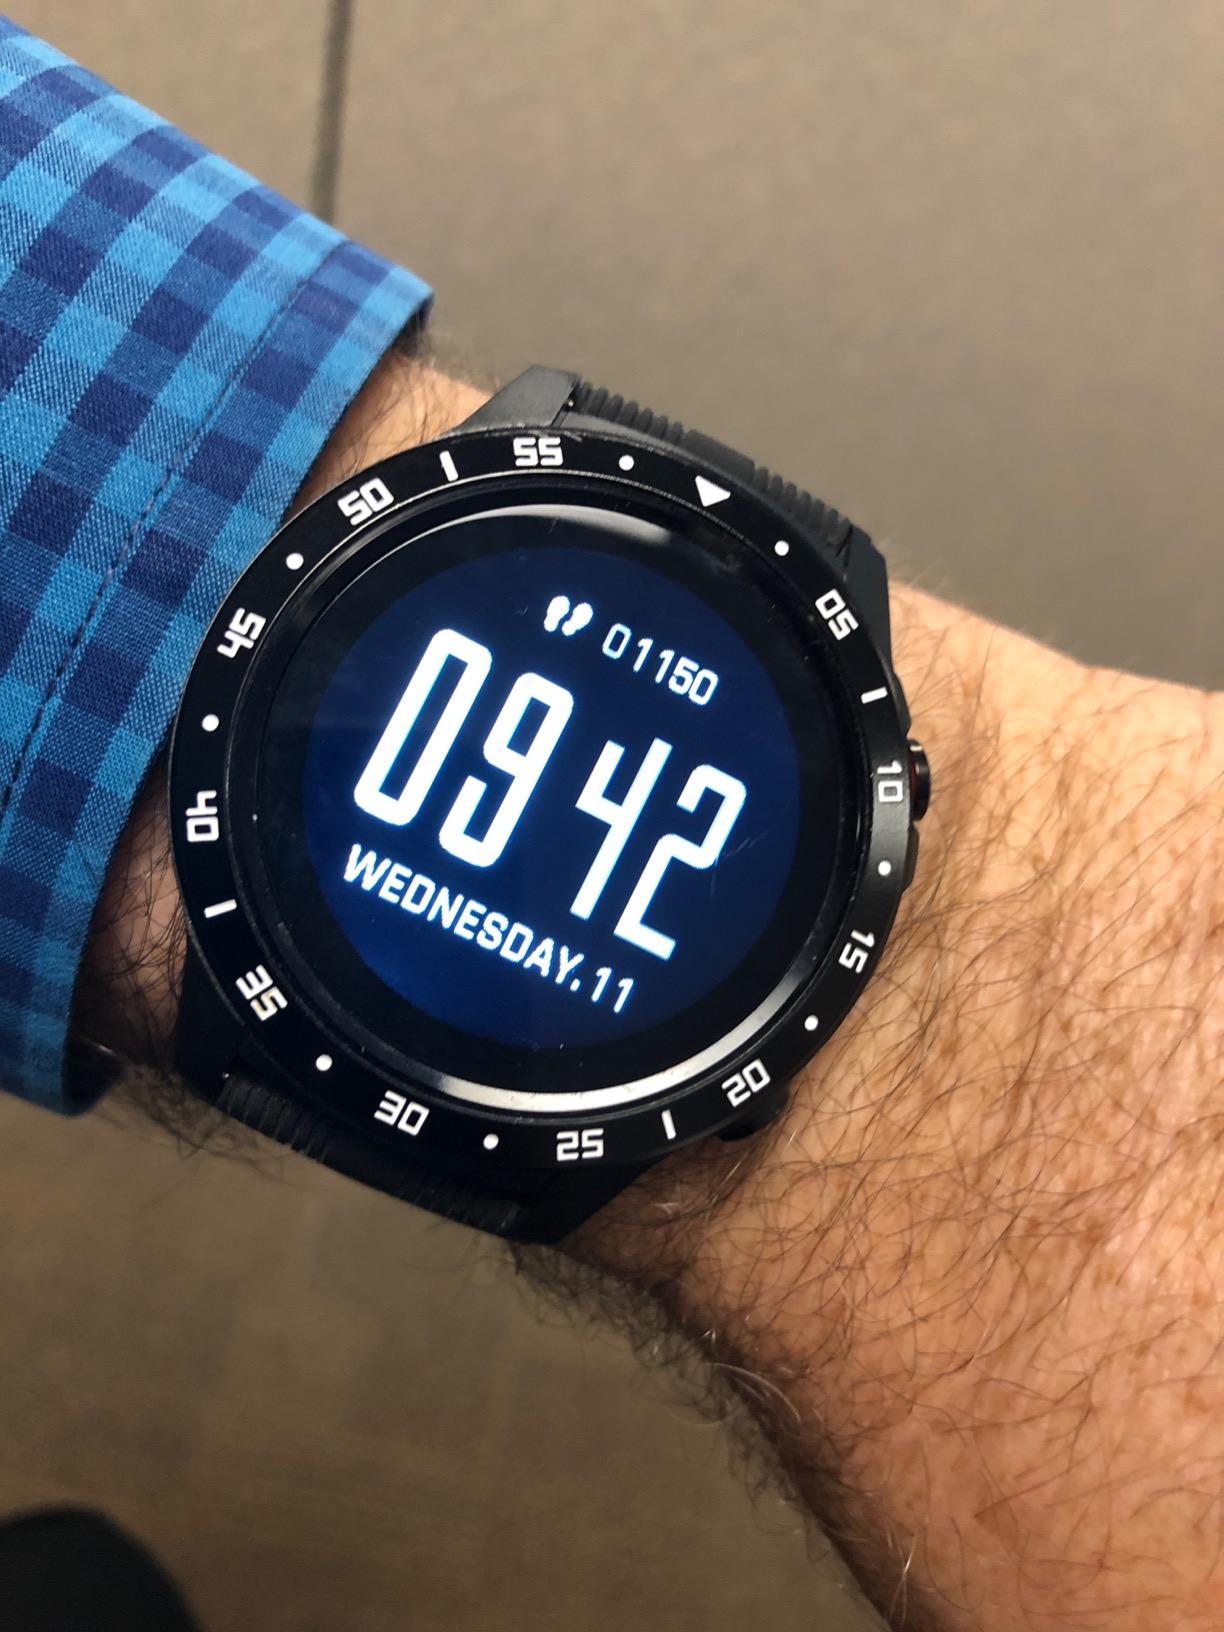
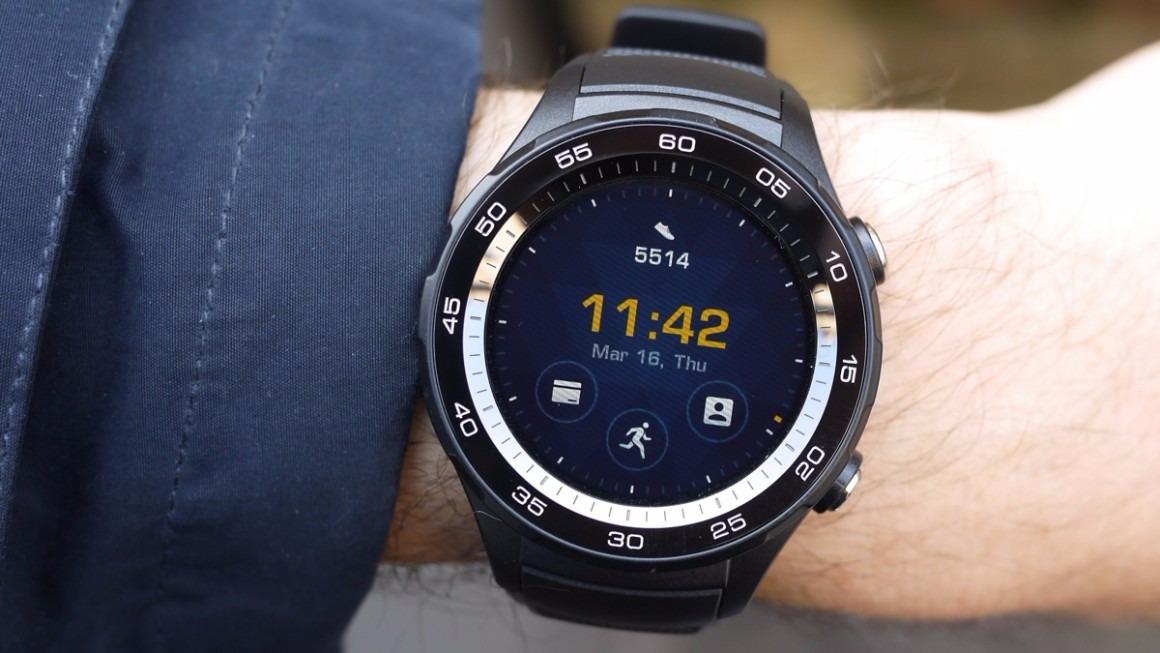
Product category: smartwatch
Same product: no